History of the Labour Party (UK)

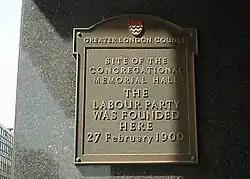
Labour Party plaque from Caroone House, 14 Farringdon Street

In 1899, a Doncaster member of the Amalgamated Society of Railway Servants, Thomas R. Steels, proposed in his union branch that the Trades Union Congress call a special conference to bring together all left-wing organisations and form them into a single body that would sponsor Parliamentary candidates. The motion was passed at all stages by the TUC, and the proposed conference was held at the Congregational Memorial Hall on Farringdon Street, London on 26 and 27 February 1900. The meeting was attended by a broad spectrum of working-class and left-wing organisations — trades unions represented about one third of the membership of the TUC delegates.